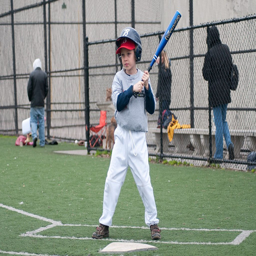
a kid with a bat stand at home plate
A little boy has stepped up to bat.

This is an image of a boy at bat in baseball.
A baseball player holding a bat standing next to a base.
A young boy is playing a baseball game and ready to play.